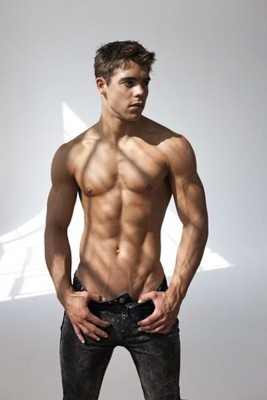
Portrait style: Real Portrait